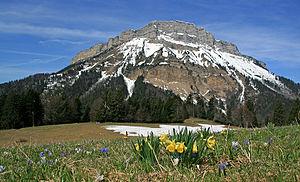
Chamechaude est un sommet du département français de l'Isère s'élevant à 2 082 mètres d'altitude, ce qui en fait le point culminant du massif de la Chartreuse, dans les Alpes. Comme la plupart des sommets des Préalpes, il est constitué en partie de calcaire urgonien. Si son versant occidental est aisé à gravir depuis le col de Porte, son versant oriental présente des parois verticales difficiles à franchir en randonnée pédestre mais comportant de nombreuses voies d'escalade ouvertes dès la fin de la Seconde Guerre mondiale.